Sergey Paramonov (entomologist)

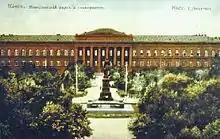
Kiev University at the time of Paramonov's study

In 1912 Sergey Paramonov graduated from Akkerman Gymnasium and entered Kiev University. He choose Zoology as a main subject, his favourite branch was Ornithology at that time.